Kelly Hamilton

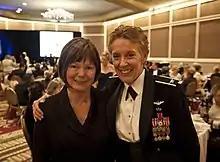
Colonels Kelly Hamilton and Katherine Bacon in 2012

Kelly Hamilton (born October 16, 1949) is an American military pilot who served in the United States Air Force. Hamilton was part of the first pilot training school that was opened up by the Air Force in 1976. She went on to fly KC-135 planes which she flew during the invasion of Panama and the Gulf War. During the Gulf War conflict, she was the most senior woman pilot flying missions. She retired with the rank of colonel after serving 23 years.